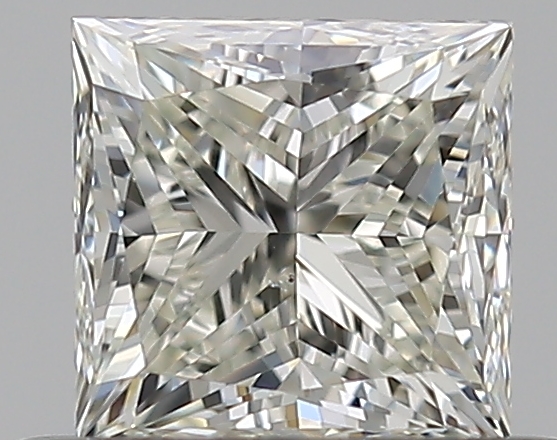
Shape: princess
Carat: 0.5
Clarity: VS2
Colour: K
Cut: VG
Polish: EX
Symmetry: VG
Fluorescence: N
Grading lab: GIA
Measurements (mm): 4.22 x 4.15 x 3.09